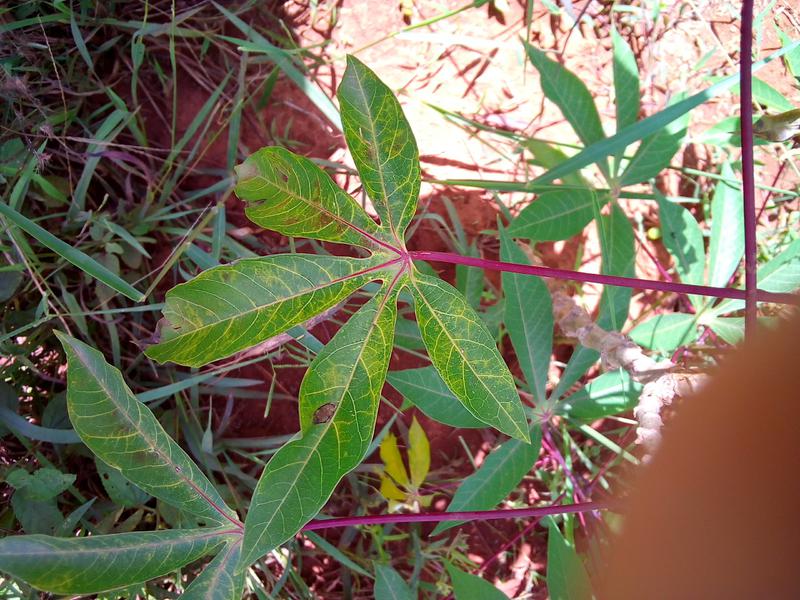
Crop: cassava
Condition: brown_streak_disease